Rabbit

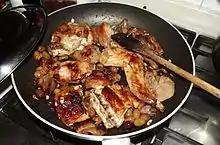
"Coniglio alla sanremese"

Rabbits are prey animals. In Mediterranean Europe, for example, rabbits are the main prey of red foxes, badgers, and Iberian lynxes. To avoid predation and to navigate underground, rabbits have heightened senses (compared to humans) and are constantly aware of their surroundings. If confronted by a potential threat, a rabbit may freeze and observe, then warn others in the warren with powerful thumps on the ground from a hind foot. Rabbits have a remarkably wide field of vision, and a good deal of it is devoted to overhead scanning. A rabbit eye has no fovea, but a "visual streak", a horizontal line in the middle of the retina where both rod and cone cell densities are the highest. This allows them to scan the horizon with little head turning.